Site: brandenburg
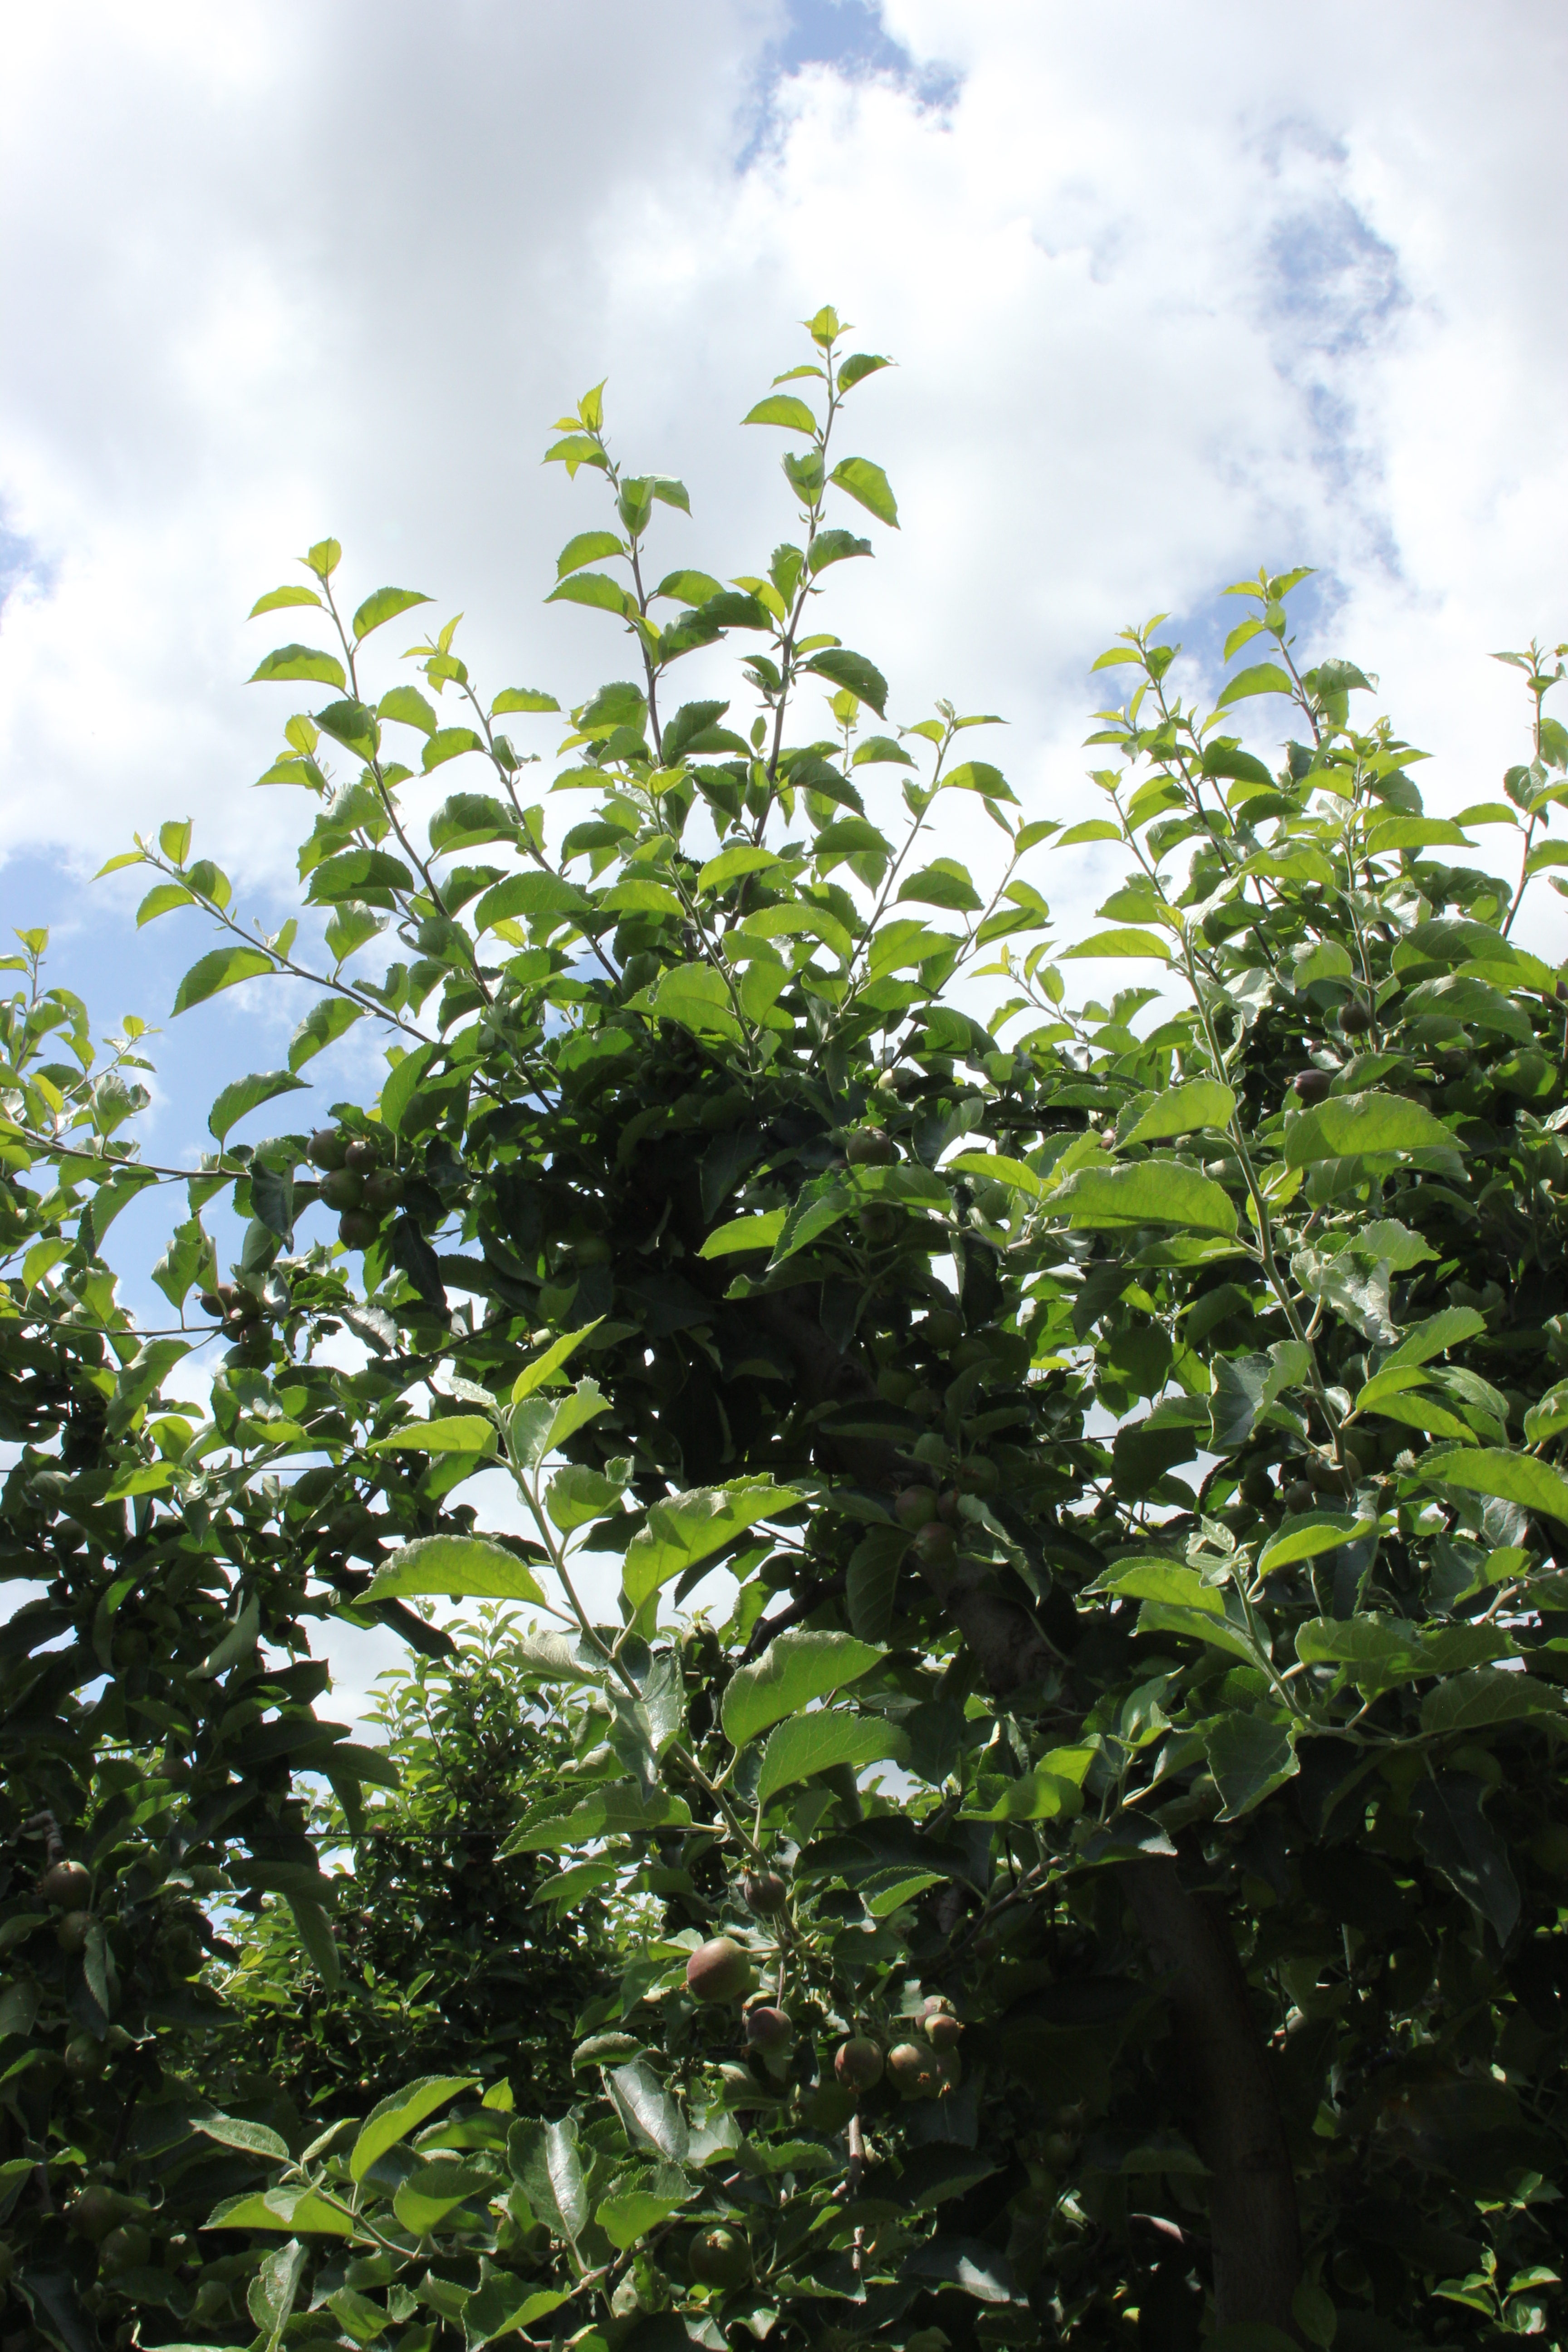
Growth stage (BBCH 73): Development of fruit